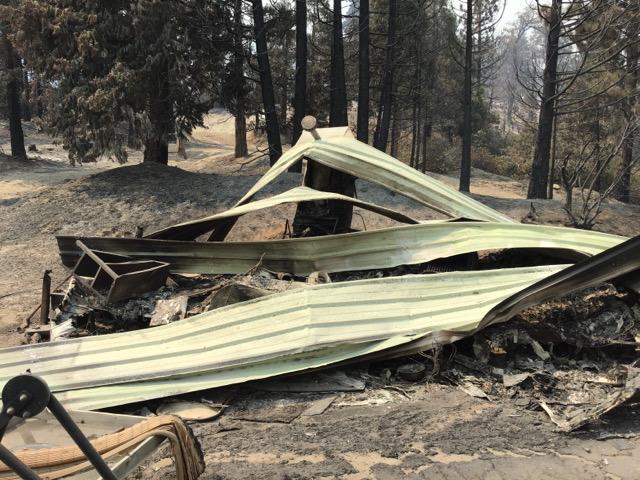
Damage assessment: destroyed